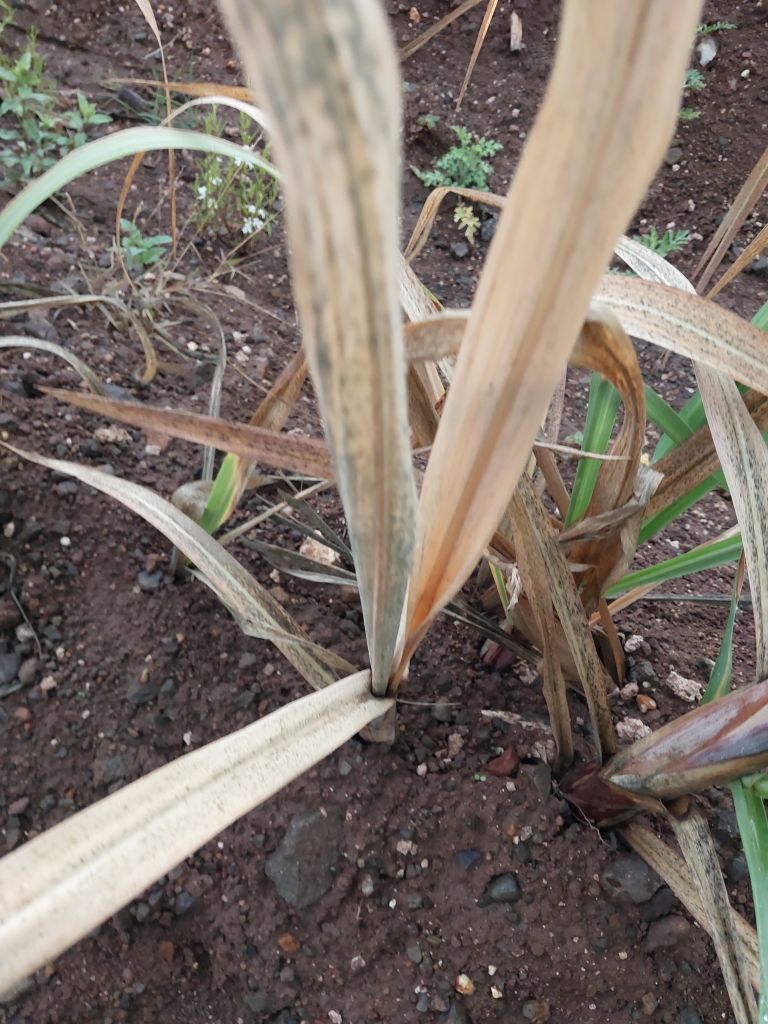
Label: Sett Rot